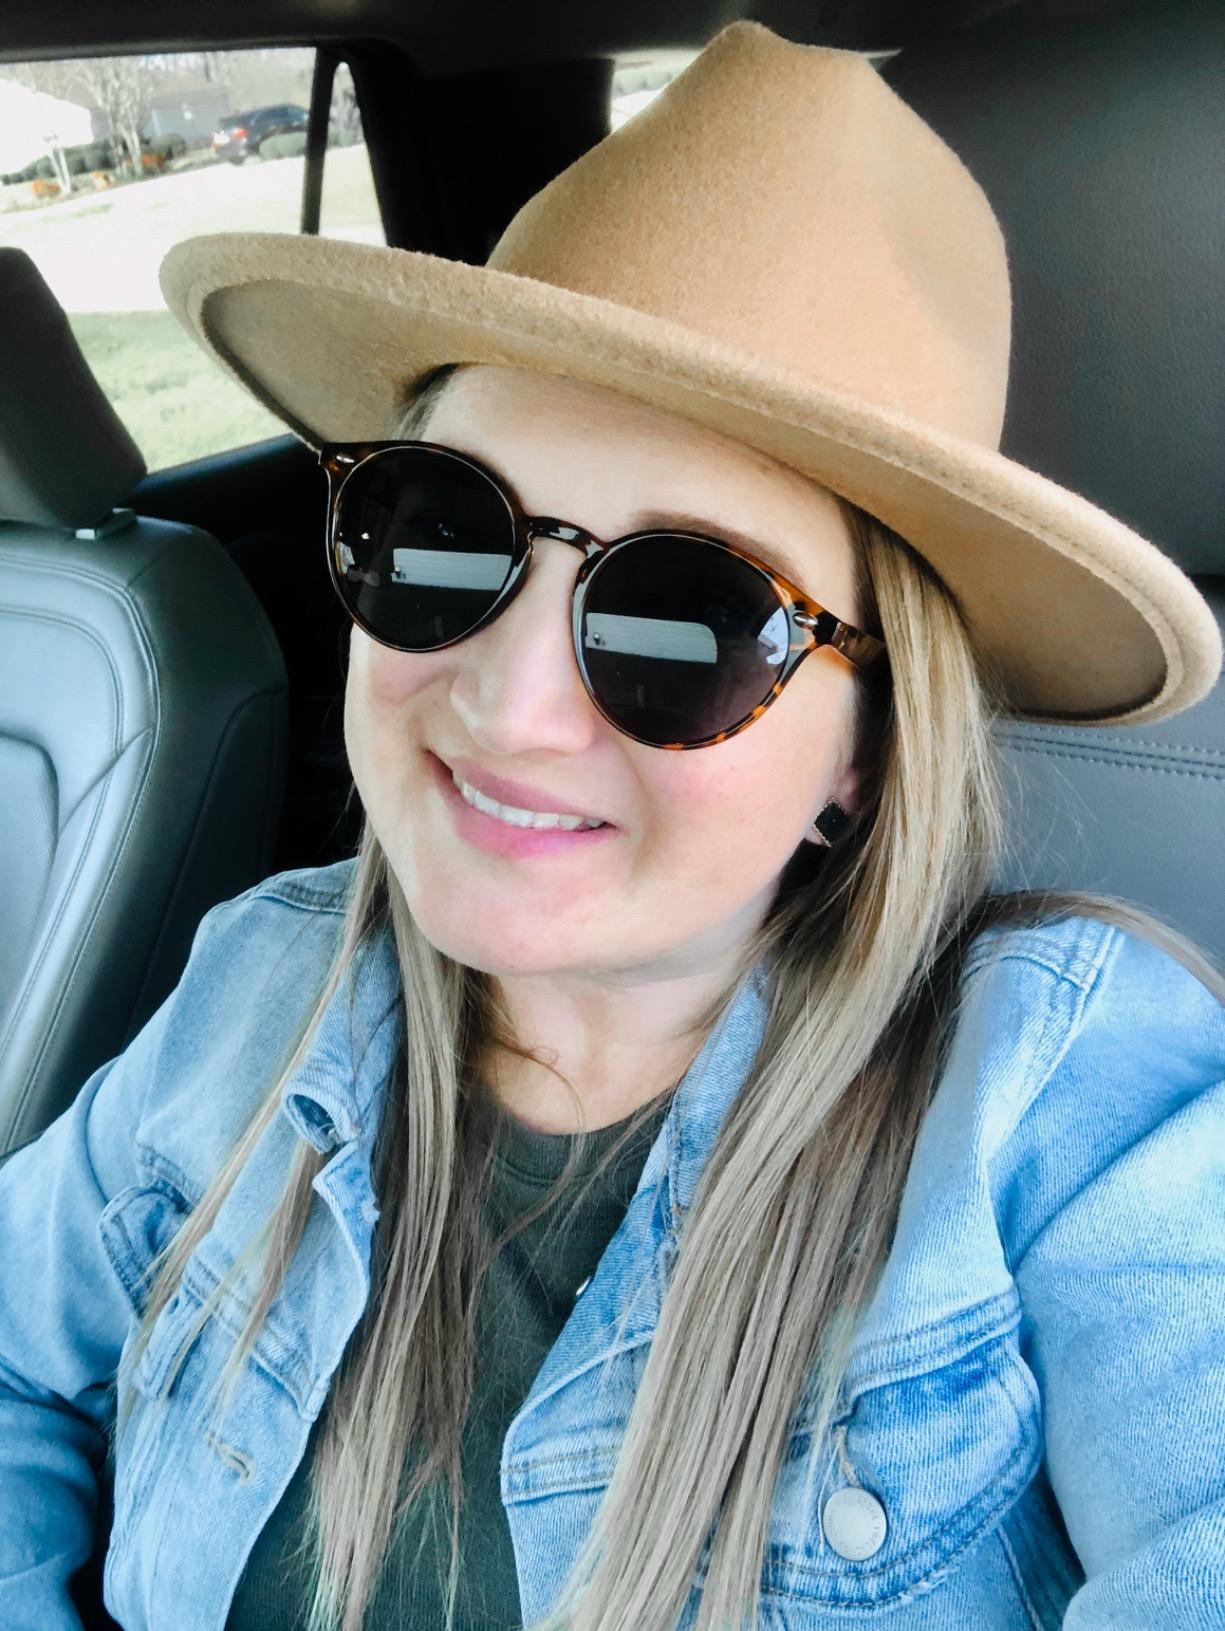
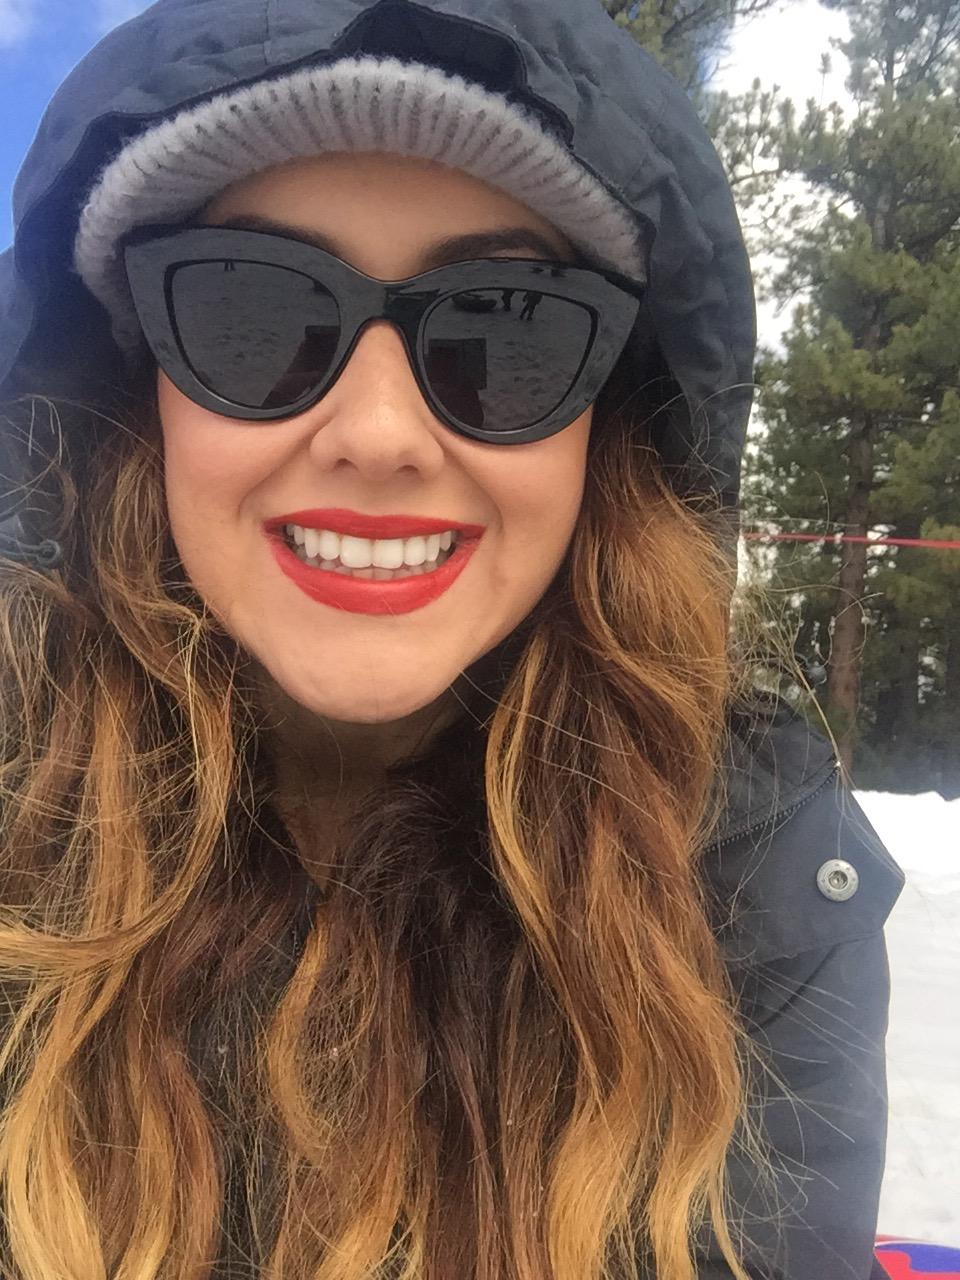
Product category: accessories_sunglasses
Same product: no